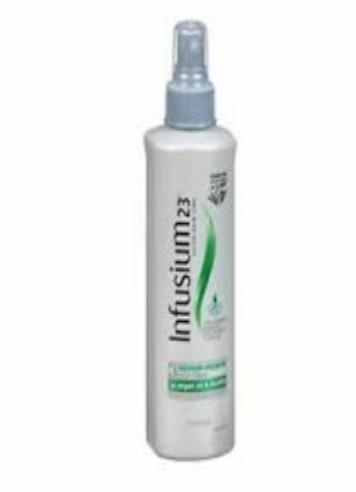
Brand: Infusium 23
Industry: Necessities